Ghudchadi

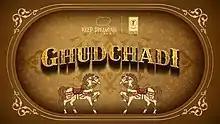
Official release poster

Ghudchadi is a 2024 Indian Hindi-language romantic comedy film directed by Binoy Gandhi and written by Deepak Kapur Bhardwaj. Produced by Nidhi Dutta, Binoy Gandhi, Bhushan Kumar and Krishan Kumar under the banner of Keep Dreaming Pictures and T-Series. It stars Sanjay Dutt and Raveena Tandon with Parth Samthaan, Khushalii Kumar and Aruna Irani in pivotal roles.The film was premiered on JioCinema on 9 August 2024.